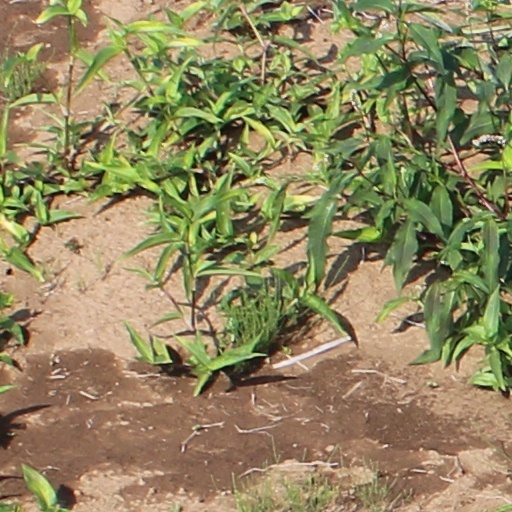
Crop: wheat